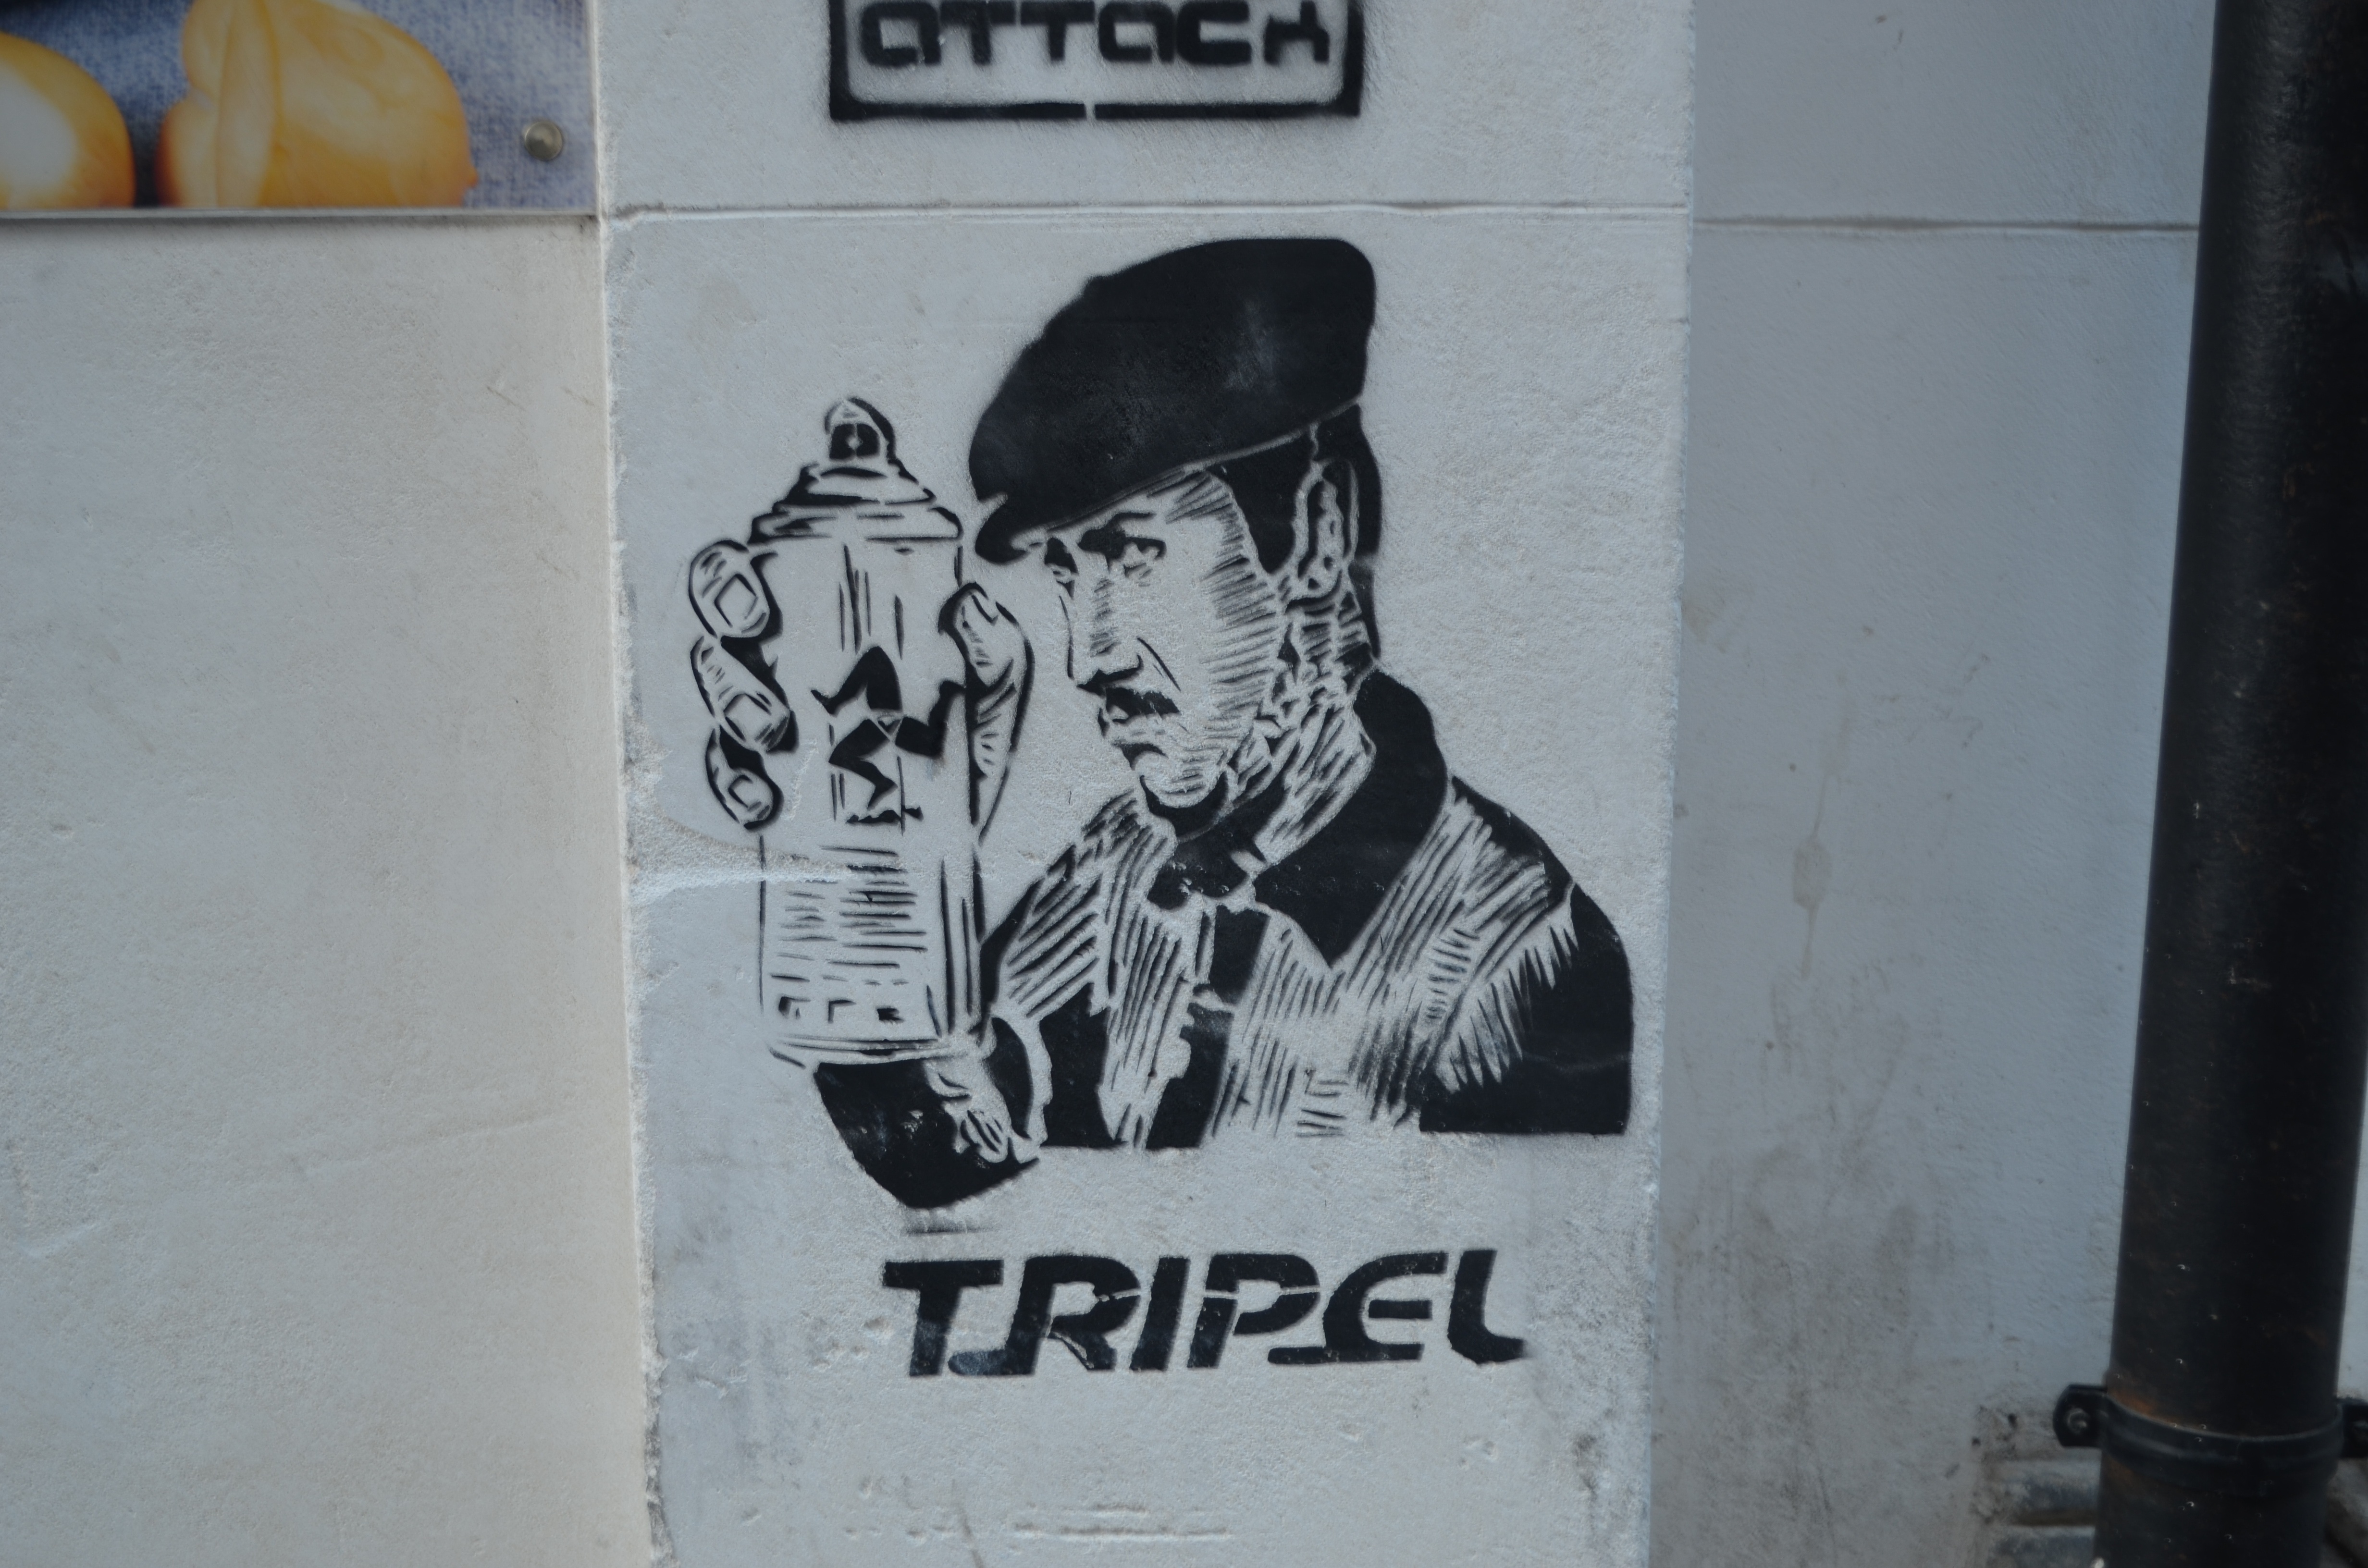
abstract, photographer, wall, youth, facade, black, graffiti, painting, street art, urban art, face, art, creativity, mural, graffitti, sicily, sprayer, hauswand, painted wall